S3 Chrome

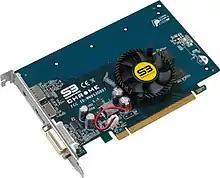
S3 Graphics Chrome 540 GTX with 256MiB Ram

Chrome 500 series includes integrated DisplayPort support, audio controller and an AES 128 encryption engine. The display unit loses 1 CRT and the TV encoder over Chrome 400. The audio controller supports Dolby 7.1 digital surround sound.